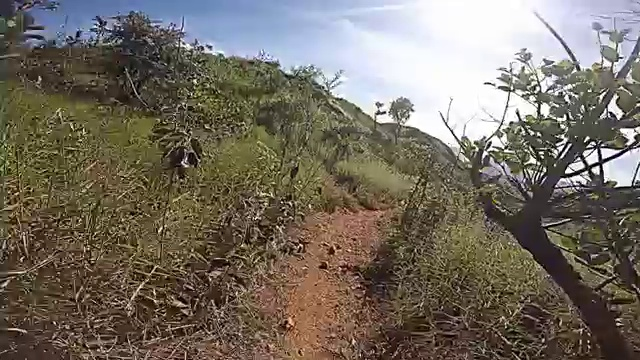
Fire: no
Smoke: no